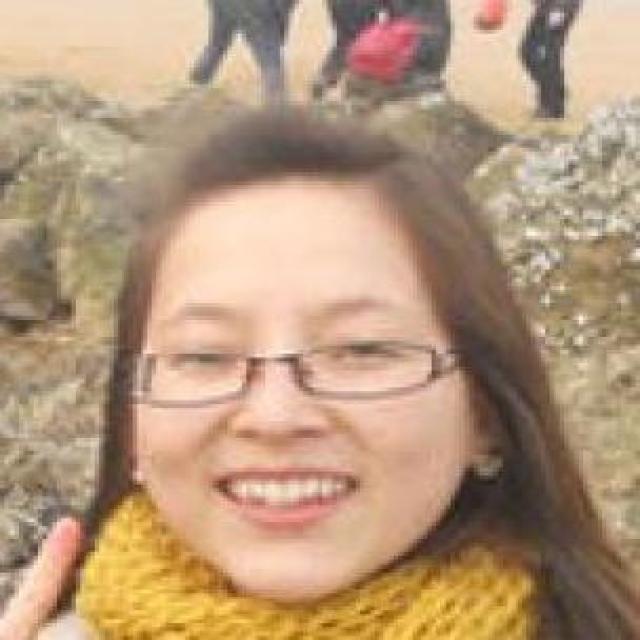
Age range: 21-44